Richard Petty Motorsports

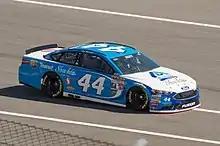
Brian Scott in the No. 44 at Daytona International Speedway in 2016.

Hornish was replaced by longtime Xfinity Series driver Brian Scott for 2016, with Albertsons and Shore Lodge joining Twisted Tea as primary sponsors. The car was renumbered from 9 to 44, which had been used by Petty Enterprises, and by RPM in 2009.